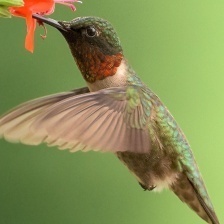
Species: RUBY THROATED HUMMINGBIRD
Scientific name: ARCHILOCHUS COLUBRIS
ImageNet parent category: hummingbird